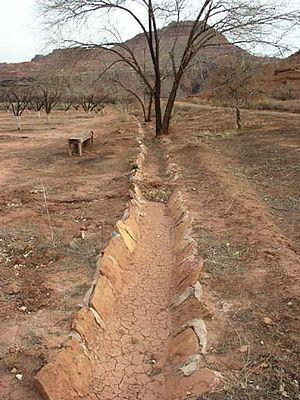
Système d'irrigation du ranch Lonely Dell - dans la zone de loisirs nationale de Glen Canyon, près de Page, Arizona,États-Unis